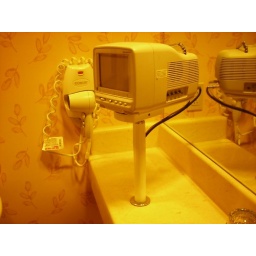
TV in my bathroom